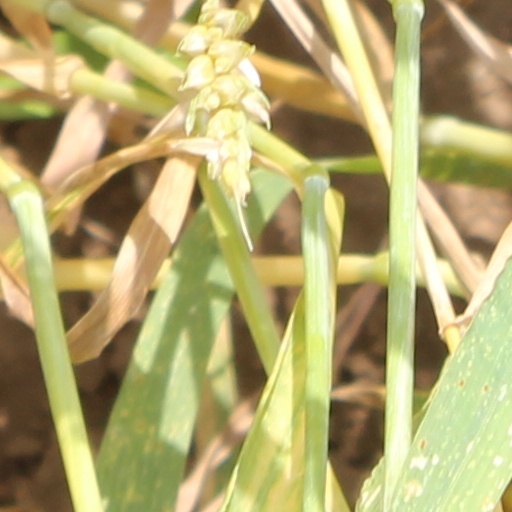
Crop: wheat